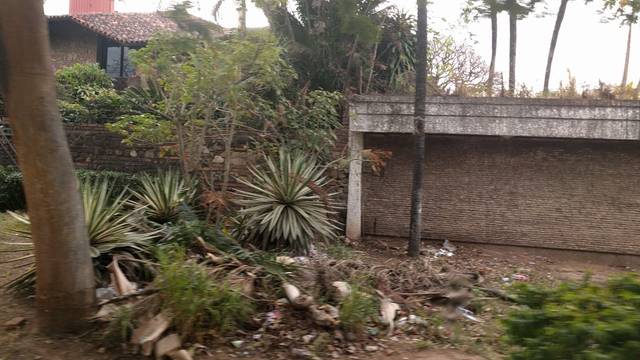
Region: Bolivia
Coordinates: -17.764, -63.197